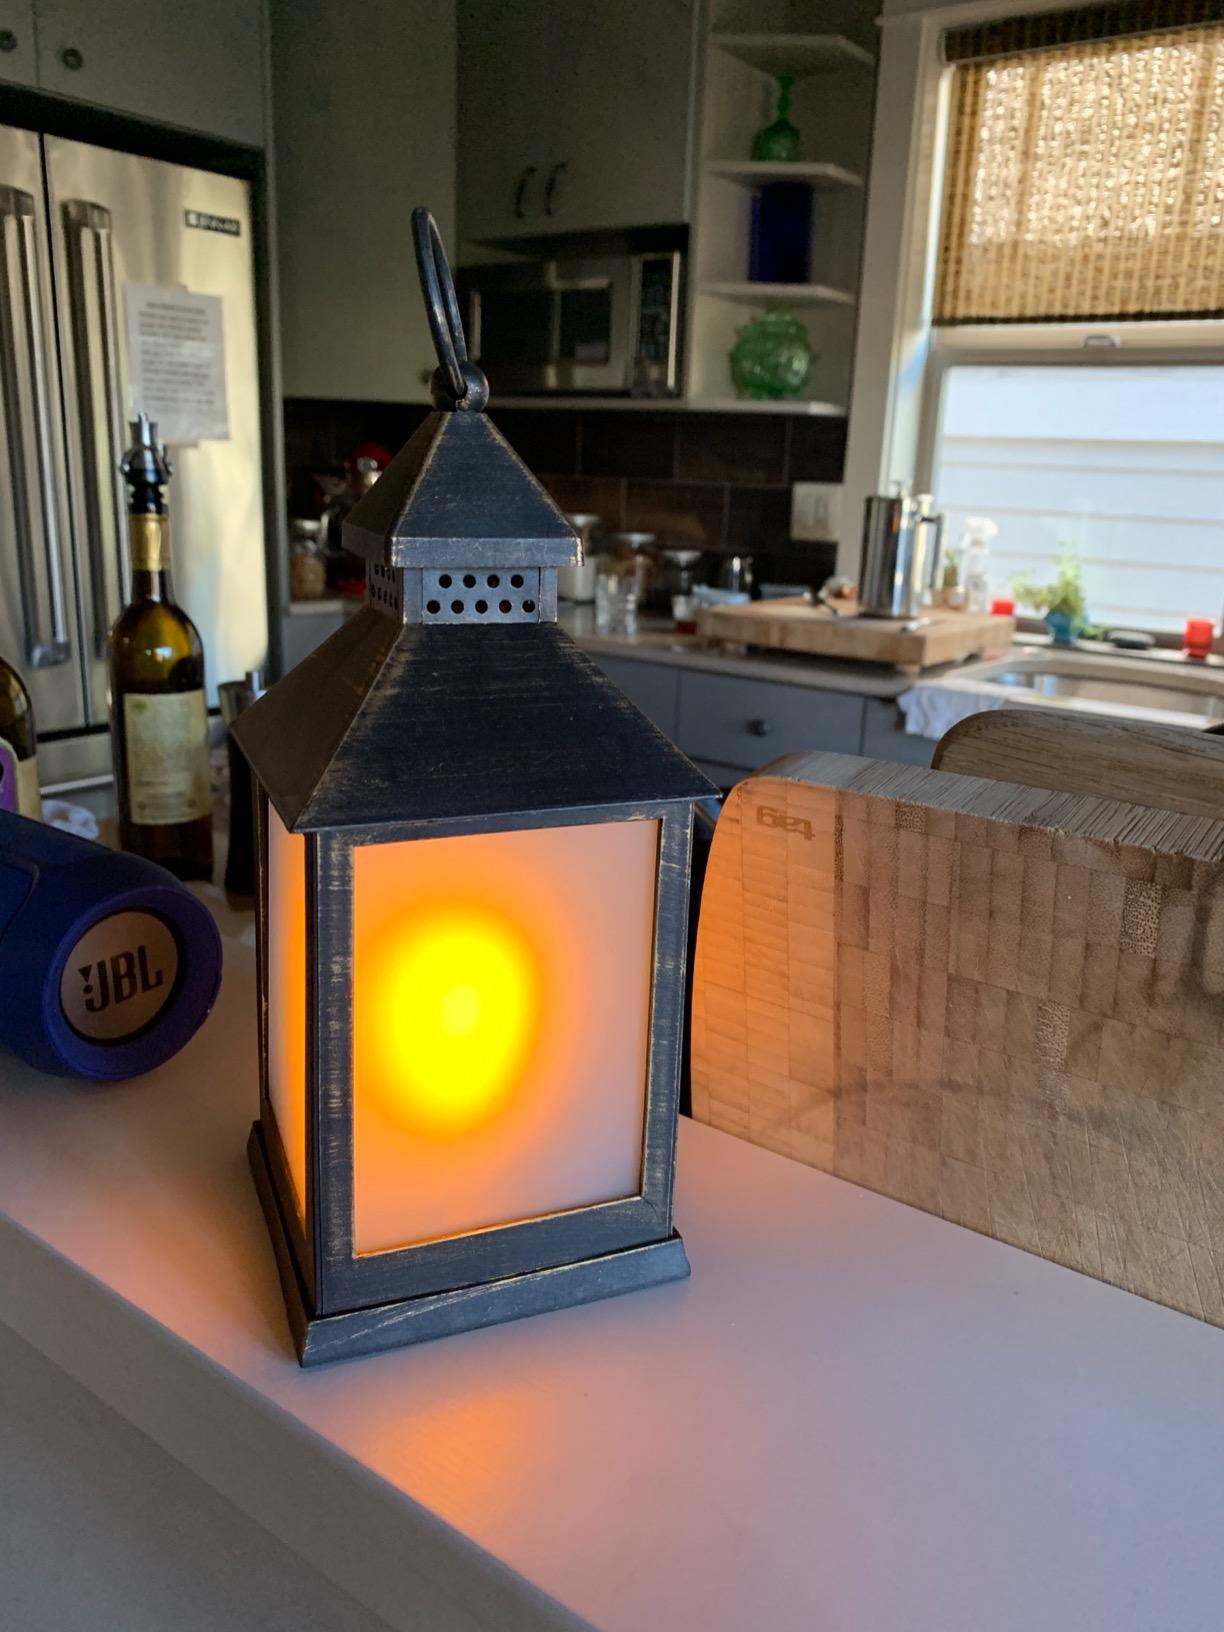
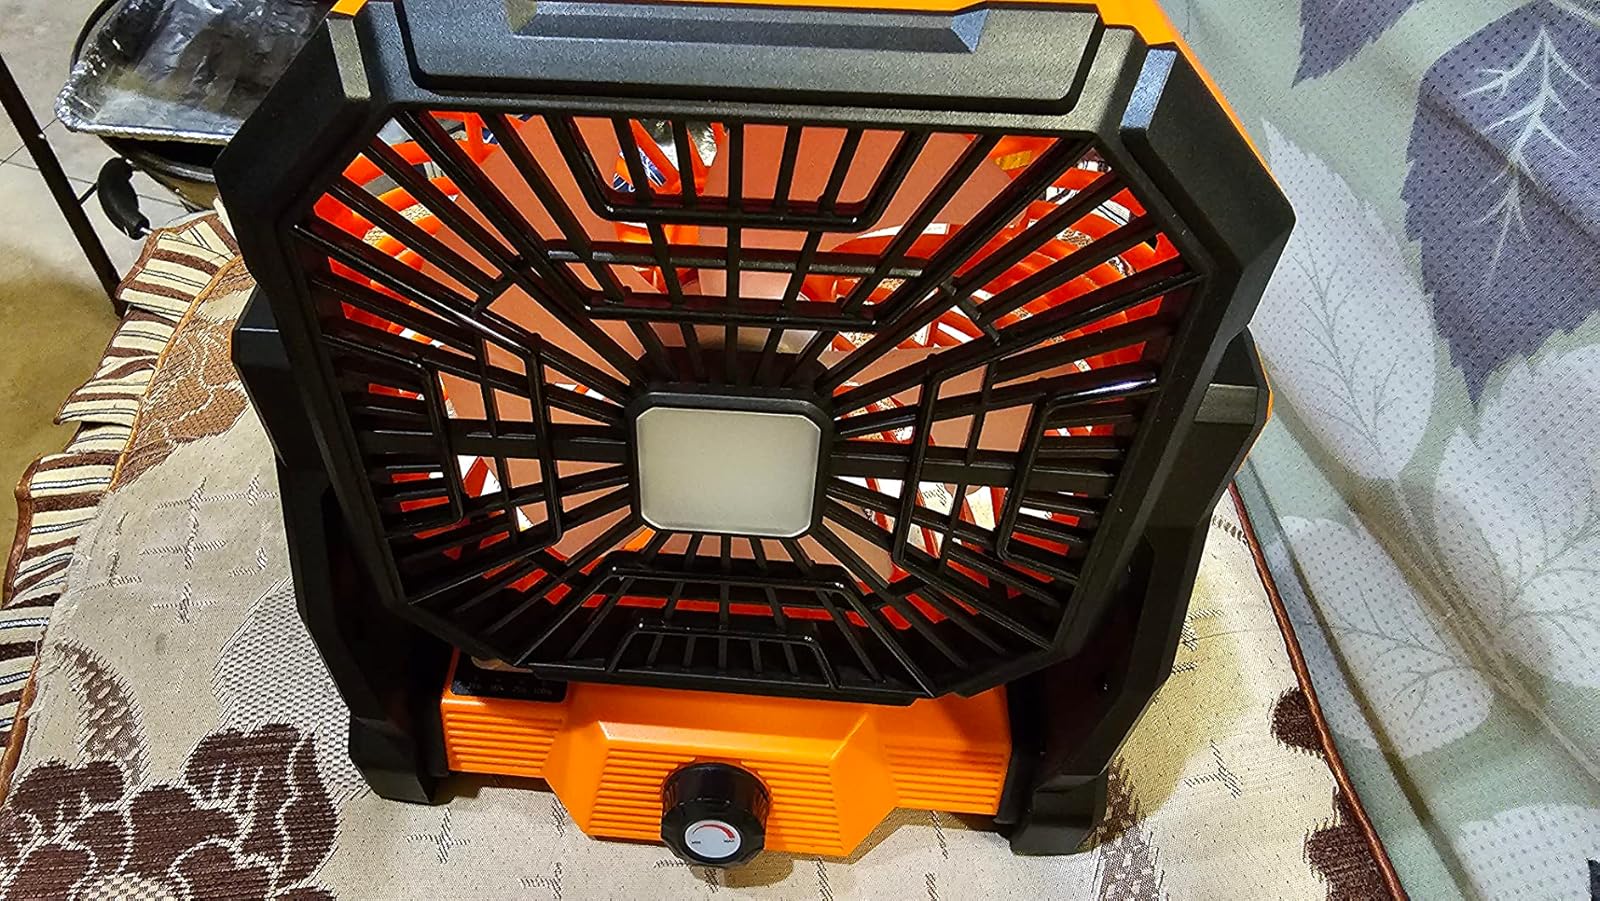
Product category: lantern
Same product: no